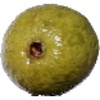
Label: guava